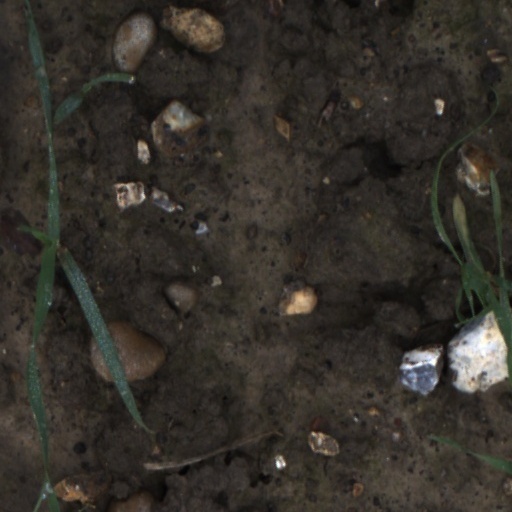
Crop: wheat